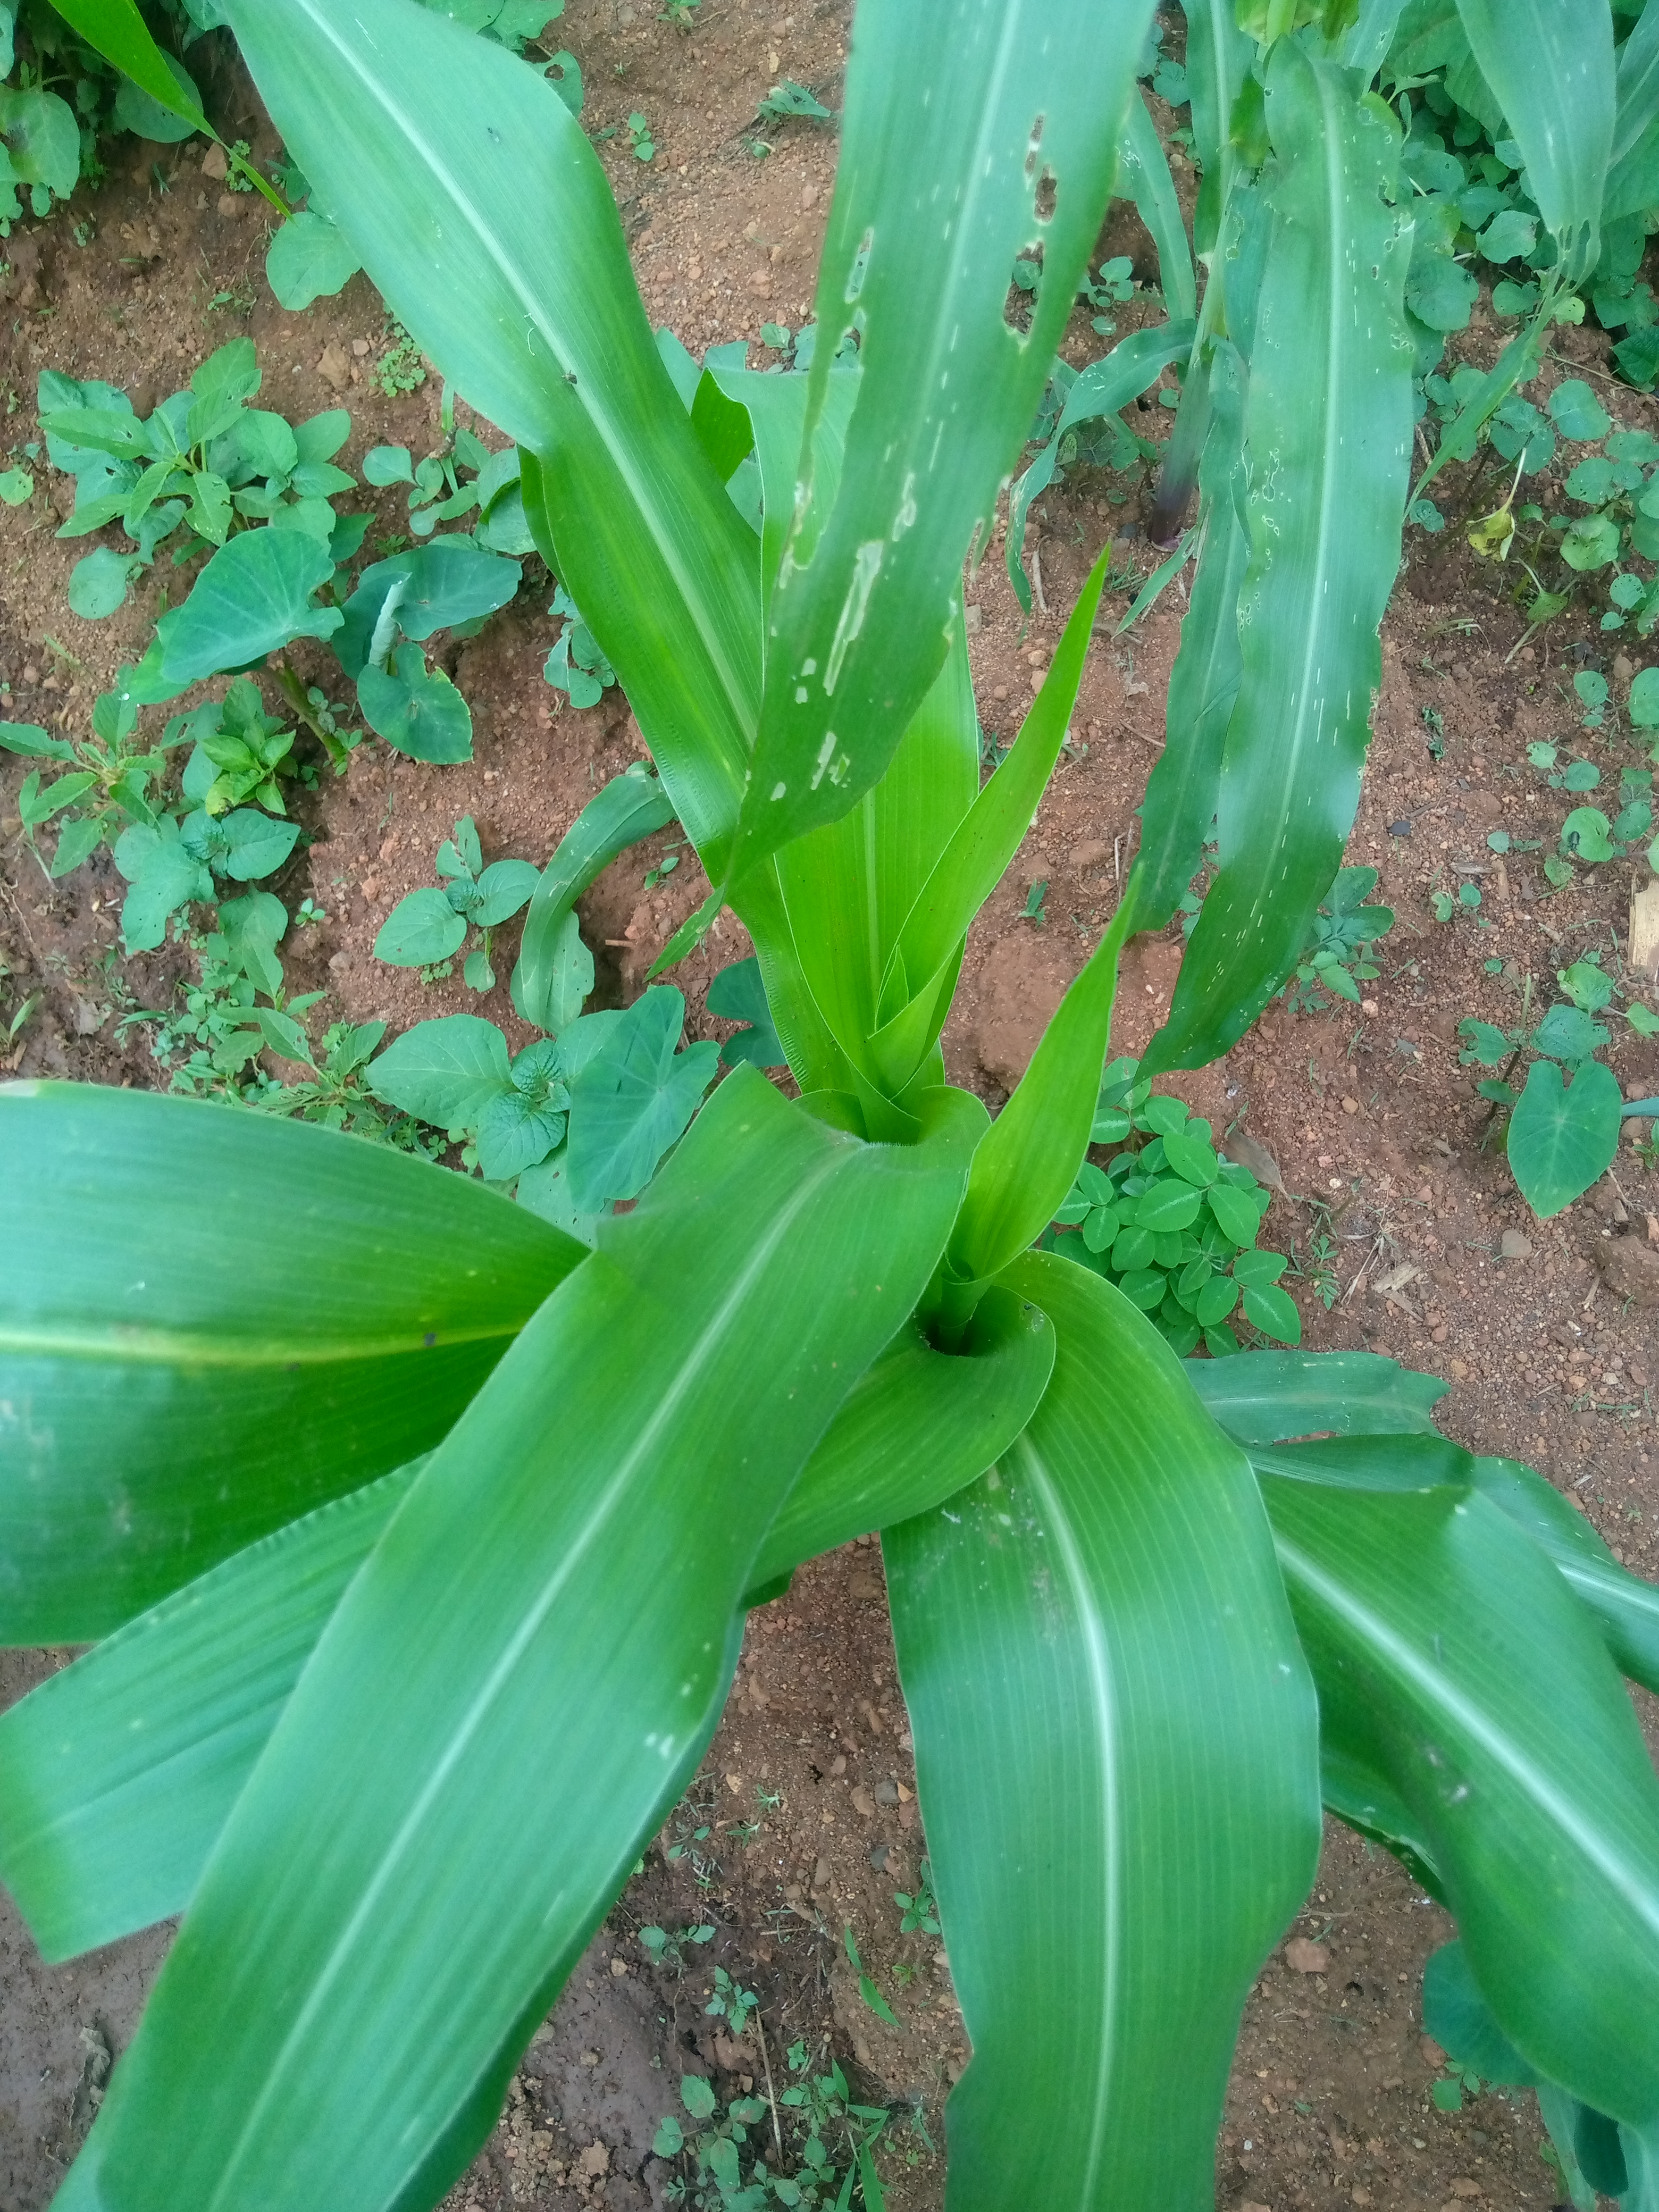
Label: spodoptera_frugiperda